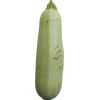
Label: zucchini